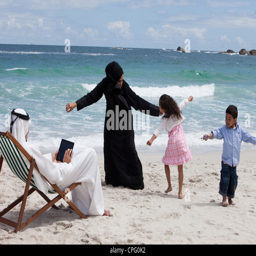
family playing at the beach with father using digital tablet